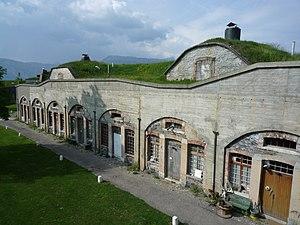
La cour intérieure du Fort du Mûrier vue d'en haut.